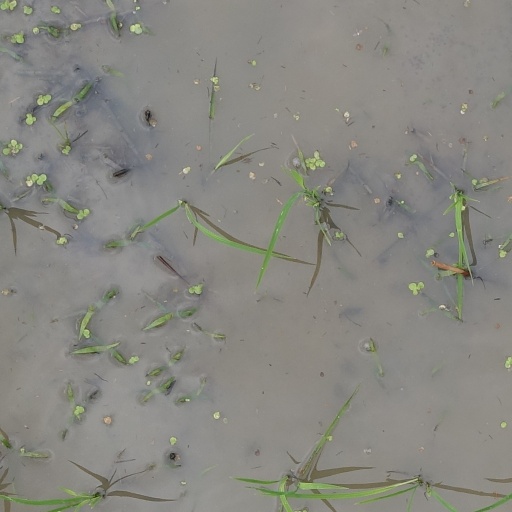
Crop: rice